Tropeognathus

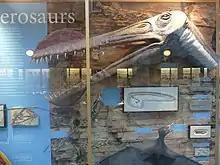
Hand puppet from "Walking With Dinosaurs", Oxford Museum

"Tropeognathus mesembrinus" was the subject of an entire episode of the award-winning BBC television program "Walking with Dinosaurs" (which used the first name of its cousin "Ornithocheirus" but was incorrectly named as a species of it, as "Ornithocheirus mesembrinus"). In "Walking with Dinosaurs: A Natural History", a companion book to the series, it was claimed that several large bone fragments from the Santana Group (known as Santana Formation in the book) of Brazil had indicated that "O. mesembrinus" may have had a wingspan reaching and a weight of , making it one of the largest known pterosaurs. However, the largest definite "Ornithocheirus mesembrinus" specimens described at the time measured , in terms of wingspan. The specimens which the producers of the program used to justify such a large size estimate were described in 2012, and were under study by Dave Martill and David Unwin at the time of "Walking With Dinosaurs"' production. The final description of the remains found a maximum estimated wingspan of for this large specimen. Unwin stated that he did not believe the higher estimate used by the BBC was likely, and that the producers likely chose the highest possible estimate because it was more "spectacular." Nevertheless, specimen MN 6594-V in 2013 was, at its degree of completeness, the largest known pterosaur individual.